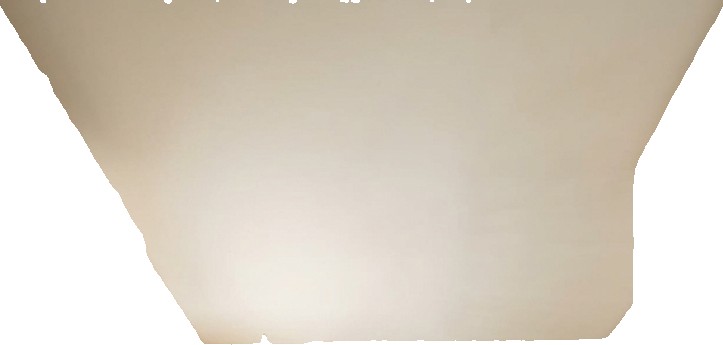
Surface category: ceiling